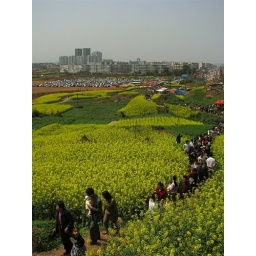
a string of tourists dissects fields of yellow flowers at huaguoshan (while chengdu looms in the distance).